111th Armored Cavalry Regiment

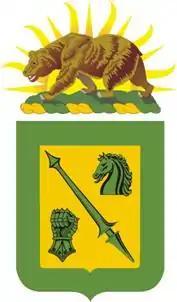
Coat of arms of the 18th Cavalry Regiment, differing only from that of the 111th in the addition of green facing to the shield

The 111th Armored Cavalry Regiment (111th ACR) was a light armored cavalry regiment that was part of the California Army National Guard, briefly active during the early years of the Cold War.